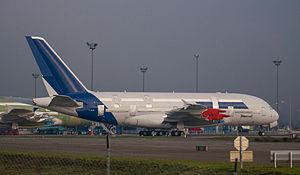
L'Airbus A380 est un avion de ligne civil très gros-porteur long-courrier quadriréacteur à double pont, produit par Airbus. Les éléments sont fabriqués et assemblés dans différents pays de l'Union européenne ; les principaux le sont en France, en Allemagne, en Espagne et au Royaume-Uni. D'autres pièces proviennent d'autres pays, dont la Belgique, et l'assemblage final est réalisé sur le site de Toulouse, en France.